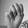
ASL letter: M